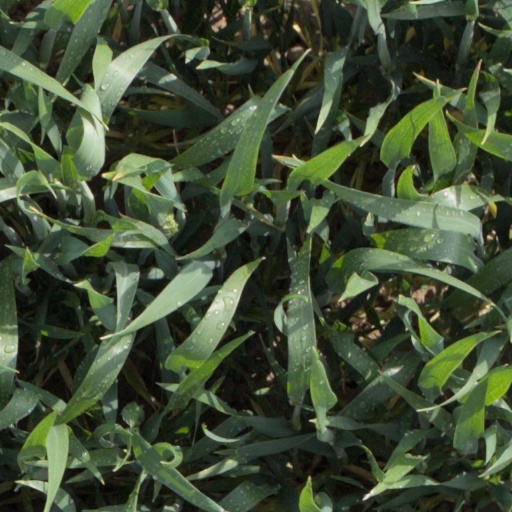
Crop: wheat